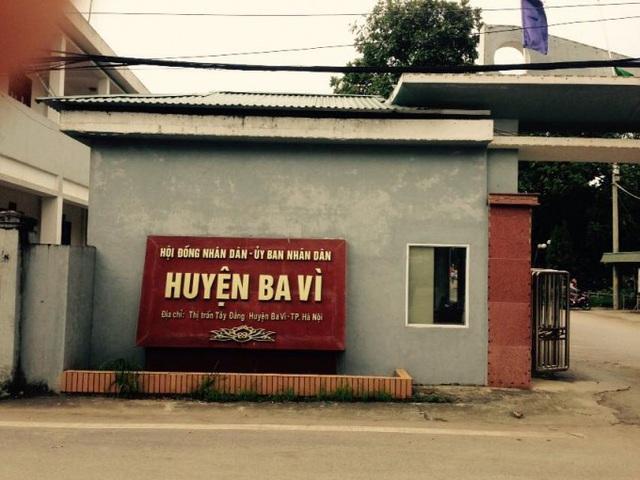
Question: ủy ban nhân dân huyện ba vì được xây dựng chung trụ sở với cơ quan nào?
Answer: với hội đồng nhân dân huyện ba vì